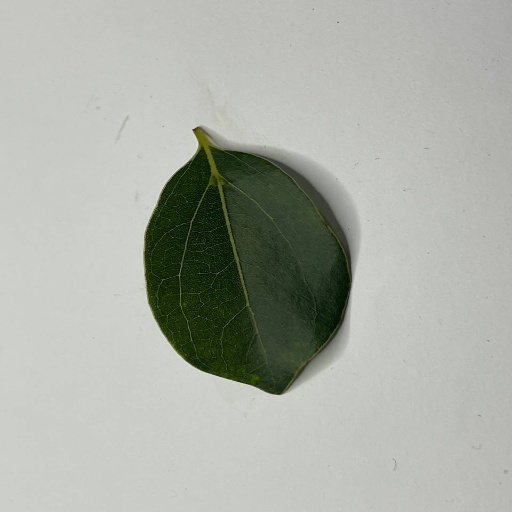
Species: Camphor
Leaf condition: Healthy Leaf